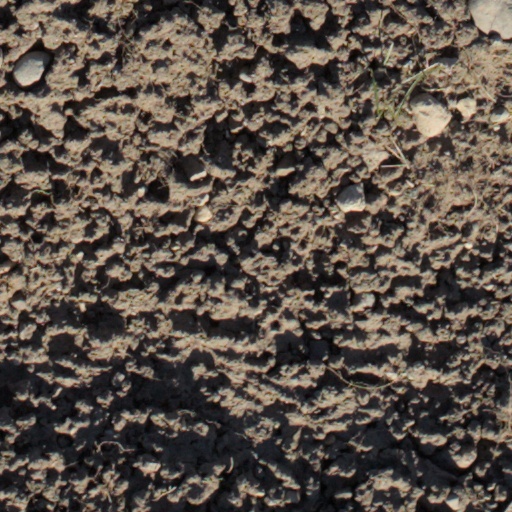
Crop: wheat